Alexandros Mazarakis-Ainian

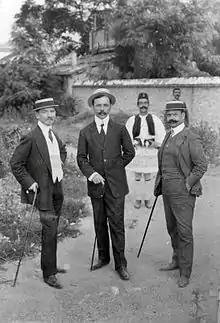
Mazarakis-Ainian (left) with other Greek officials at the garden of the Greek Consulate-General in Thessaloniki, during the Macedonian Struggle.

After returning from Macedonia, he came first in a contest for further studies in the "École Supérieure de Guerre" in France. In the Balkan Wars he served as a staff officer in the 7th Infantry Division. In 1914, he was promoted to major and became chief of staff of the 5th Infantry Division at Drama. In September 1916, he joined the Venizelist Movement of National Defence in Thessaloniki. Promoted to lieutenant colonel and full colonel, he served in various General Staff departments during World War I. He then accompanied Prime Minister Eleftherios Venizelos as a military expert to the Paris Peace Conference, and prepared ethnological and military studies to support the Greek claims.